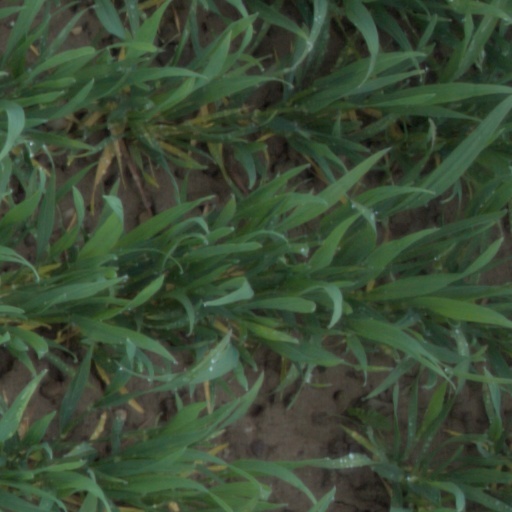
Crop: wheat